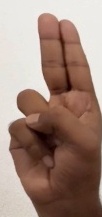
ASL sign: U